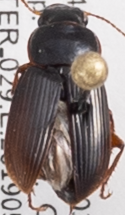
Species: Harpalus herbivagus
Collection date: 2019-05-01
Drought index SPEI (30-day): -0.922
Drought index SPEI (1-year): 0.95
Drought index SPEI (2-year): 0.212